Answer in natural language. How many DeskLamps are visible in the scene? Choose between the following options: 2, 5, 4, 0 or 3
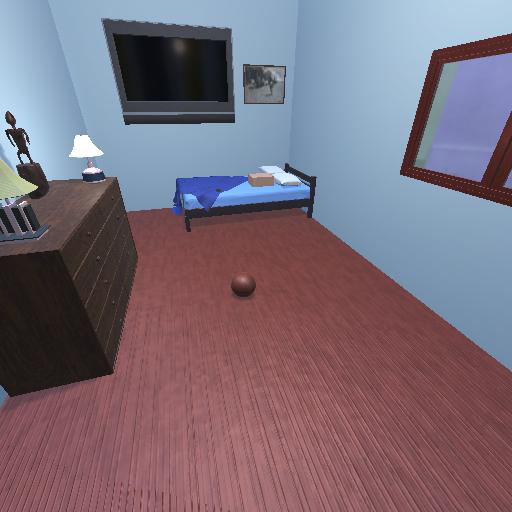
<answer>2</answer>